William Fleshmonger

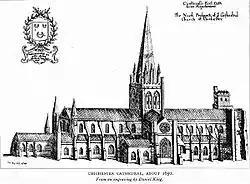
Chichester Cathedral, circa 1650

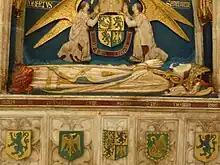
Tomb of Robert Sherborne

During the later Middle Ages, in the Chichester Diocese, the bishop's authority had become limited by the multiplicity and complexity of jurisdictions. In the city of Chichester, the archbishop, bishop and dean exercised both ecclesiastical and temporal jurisdiction. Within the diocese there were many peculiar jurisdictions that limited the authority of the bishop. When Robert Sherborne was appointed Bishop of Chichester, he resolved to reorganise his diocese. One of the officers he appointed to help him achieve his aims was that of William Fleshmonger, who like Sherborne, was a Wykehamist. Fleshmonger was Sherborne's chancellorand official principal until the mid-1520s. In 1529, the English Reformation Parliament proposed that canonical courts should be prohibited from trying all "ex officio" actions, other than heresy cases.